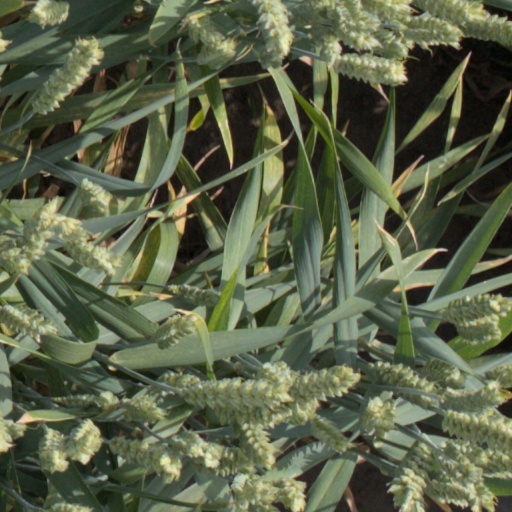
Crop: wheat